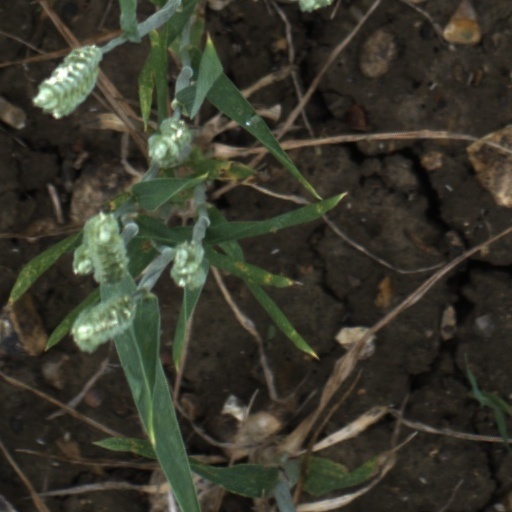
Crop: wheat